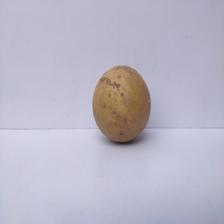
Size: Large